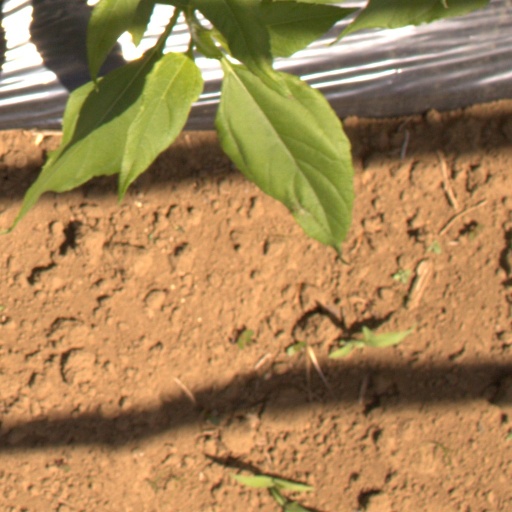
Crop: Jerusalem artichoke